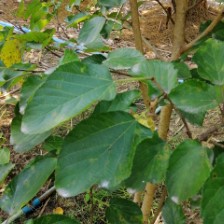
Variety: WhiteKing